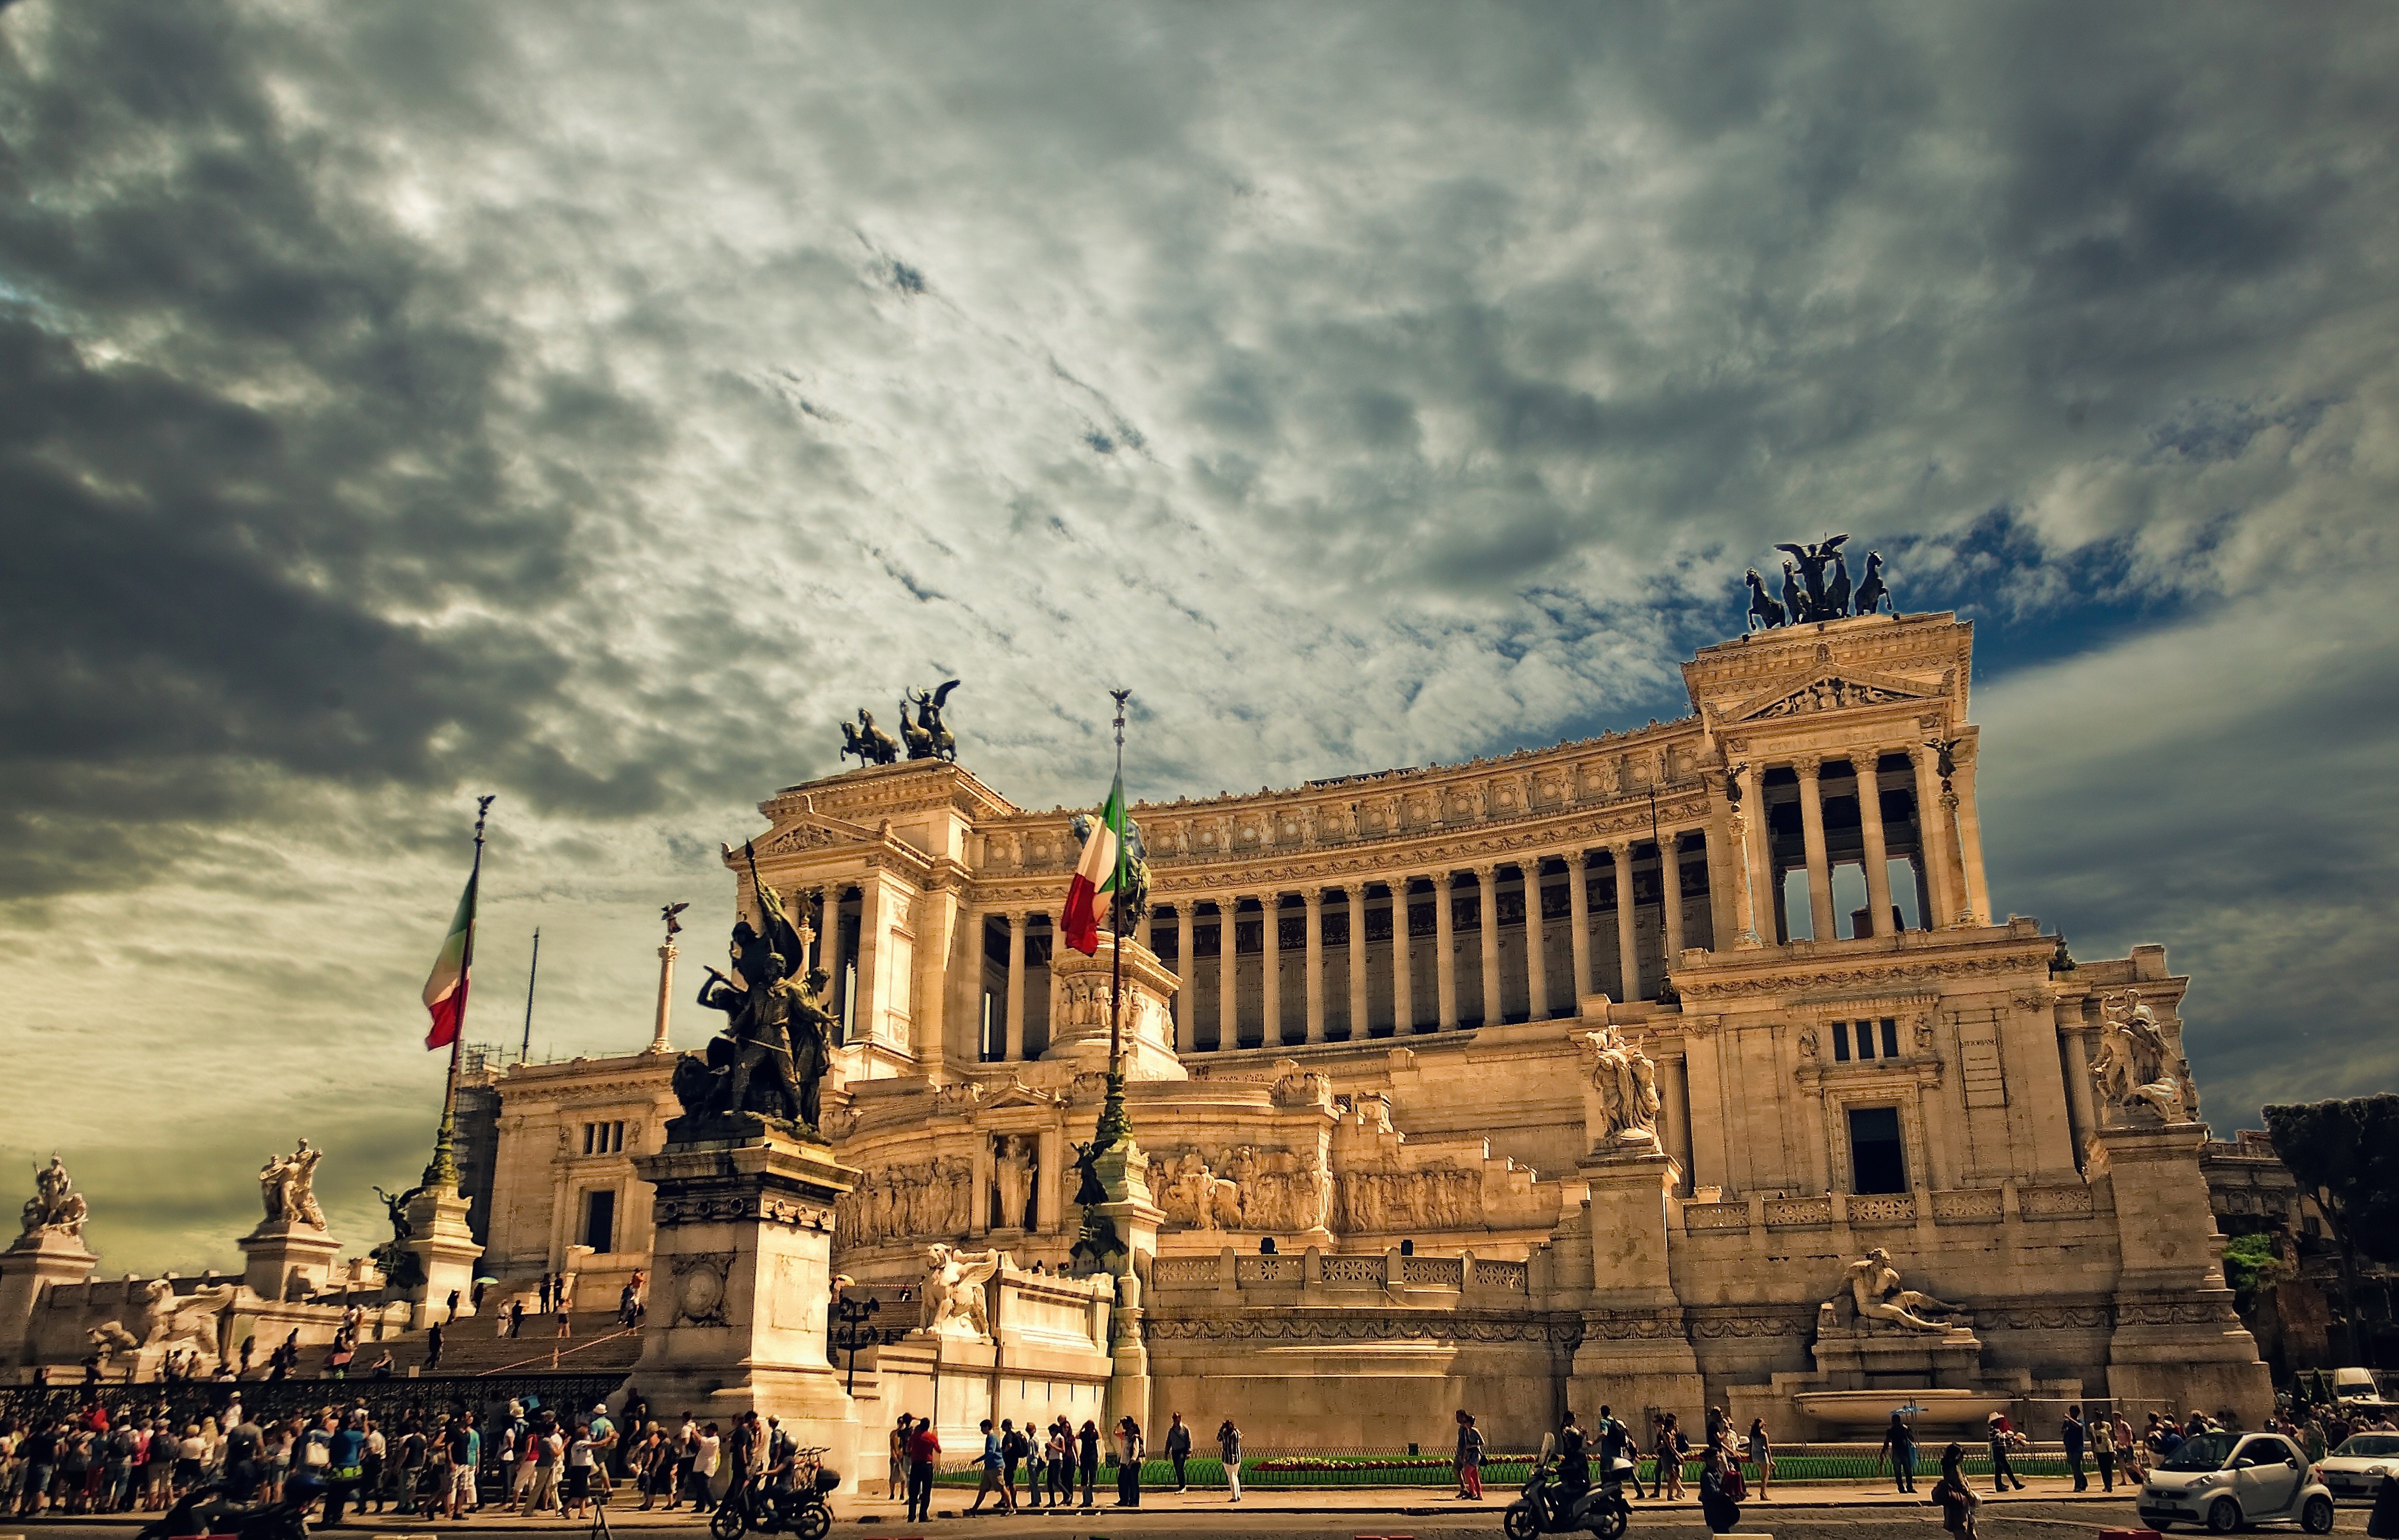
old, city, cityscape, europe, evening, landmark, italy, cathedral, rome, history, vittorio emanuele monument, urban area, ancient history, altare della patria, human settlement, rome palace